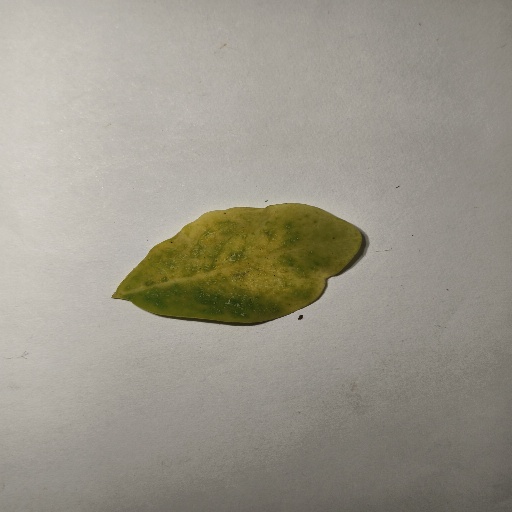
Species: Sojina
Leaf condition: Yellow Leaf